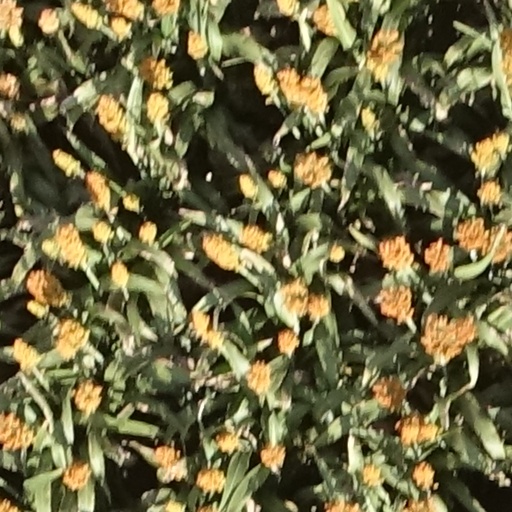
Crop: sorghum